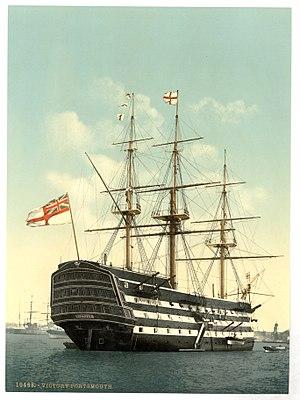
Le Commander-in-Chief, Portsmouth était un officier supérieur de la Royal Navy britannique. Portsmouth Command était le nom donné aux unités, établissements côtiers et personnels opérant sous ses ordres.